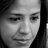
Emotion: sad